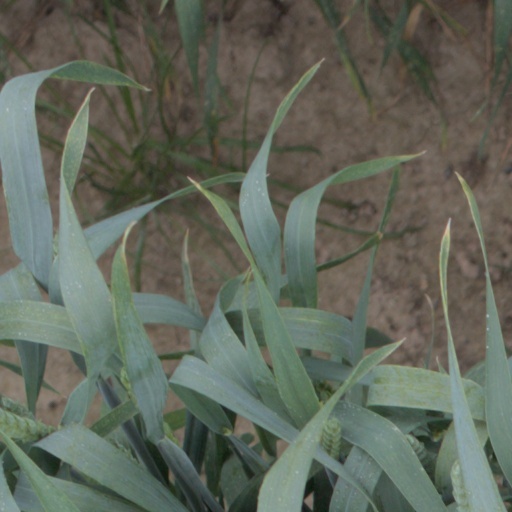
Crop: wheat